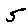
Label: 5